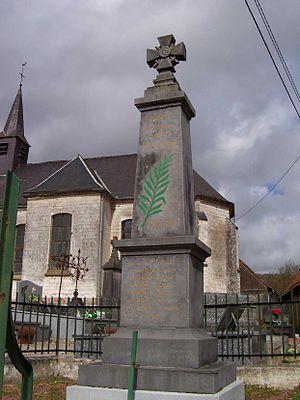
Monument aux mort de Guisy
Guisy est une commune française située dans le département du Pas-de-Calais, en région Hauts-de-France.